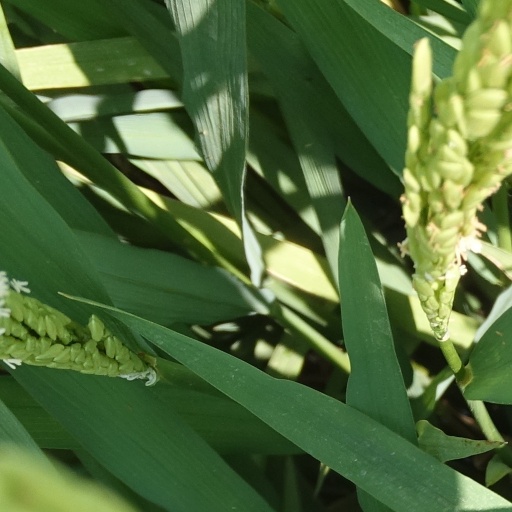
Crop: rice